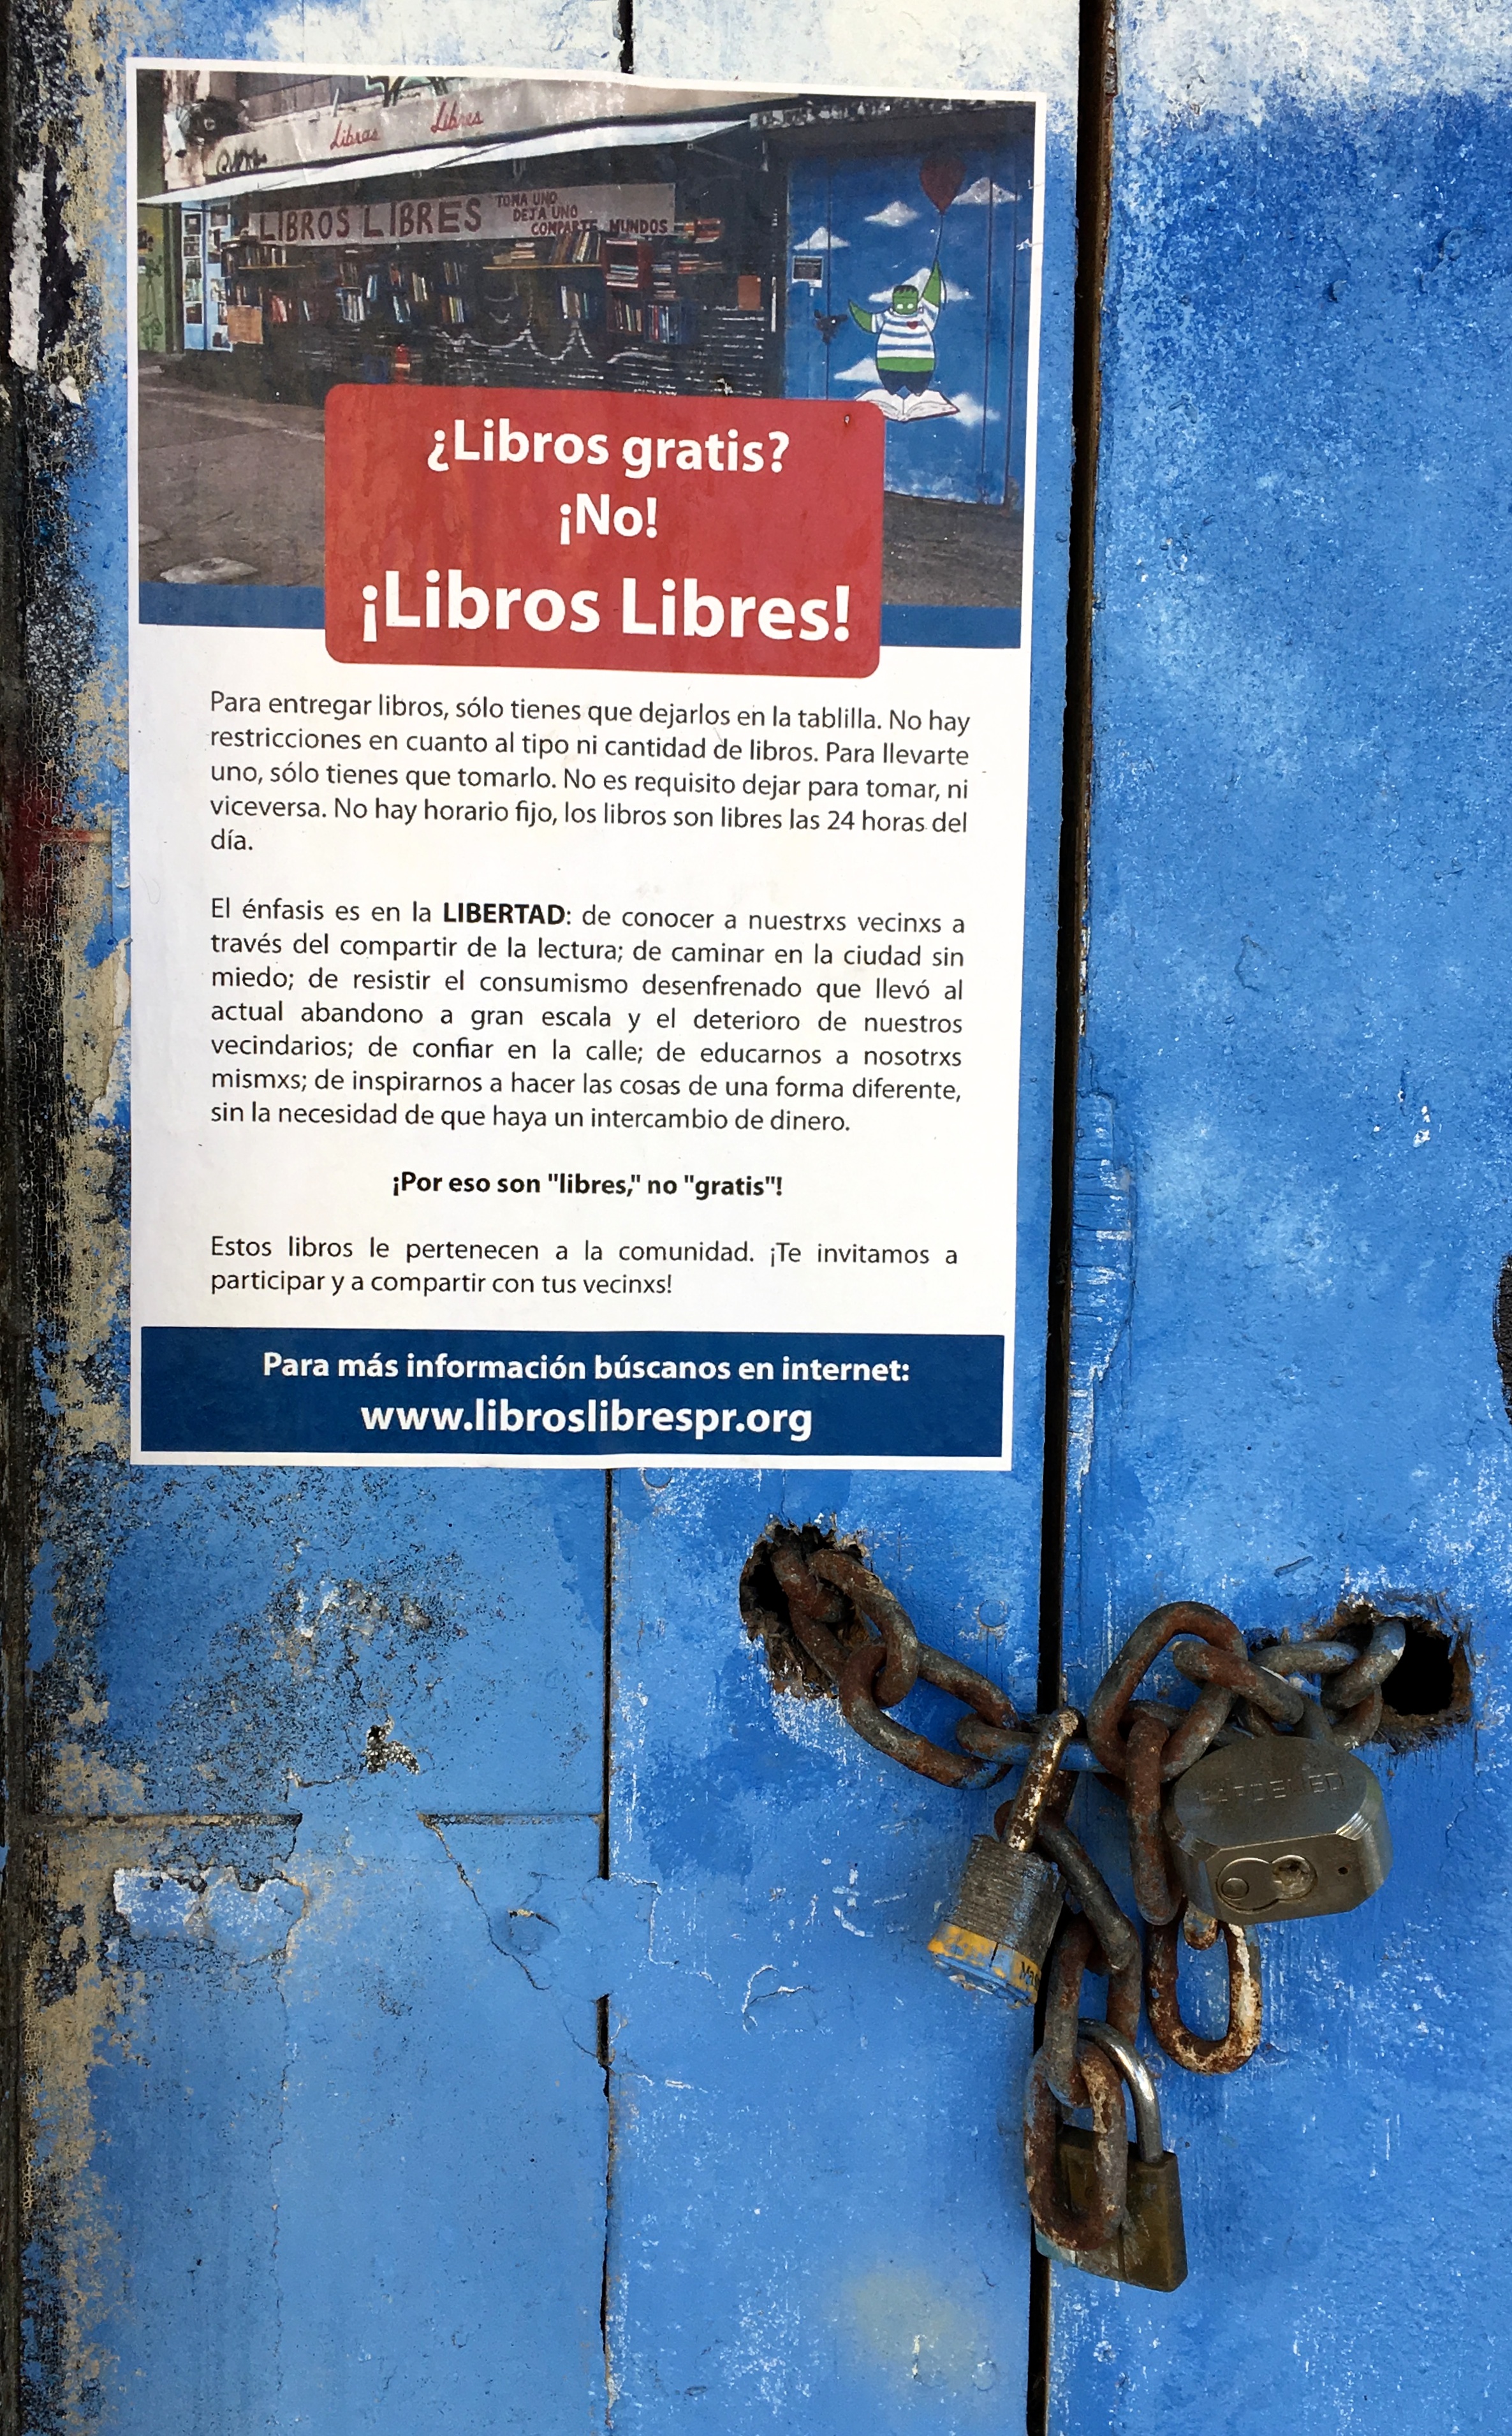
snow, advertising, free, library, poster